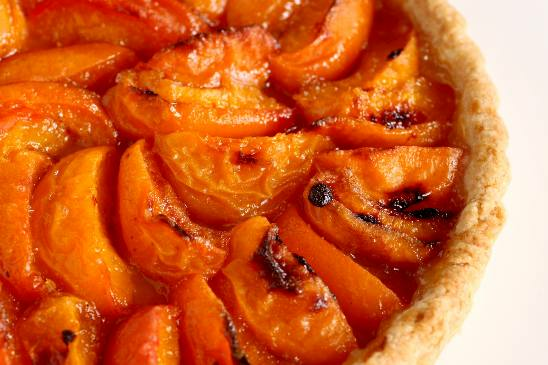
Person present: No